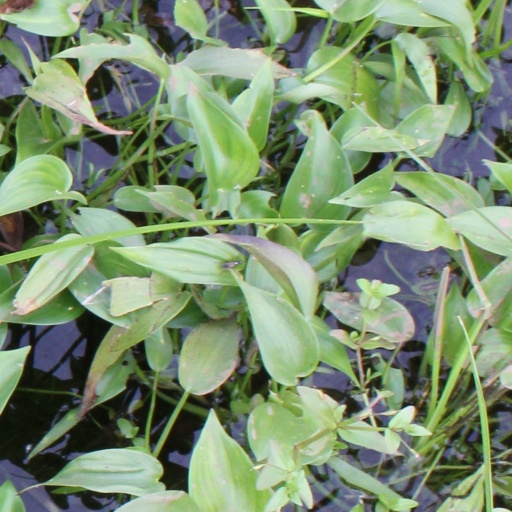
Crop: rice